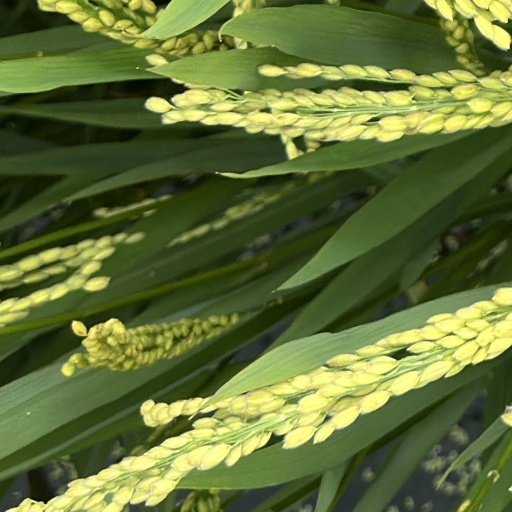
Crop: rice